Marcel Mehlem

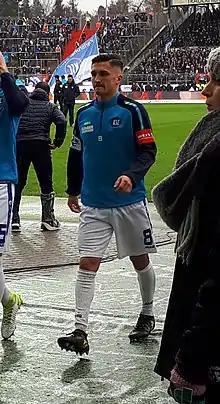
Mehlem with Karlsruher SC in 2018

Marcel Mehlem (born 1 March 1995) is a German professional footballer who plays as a defensive midfielder.